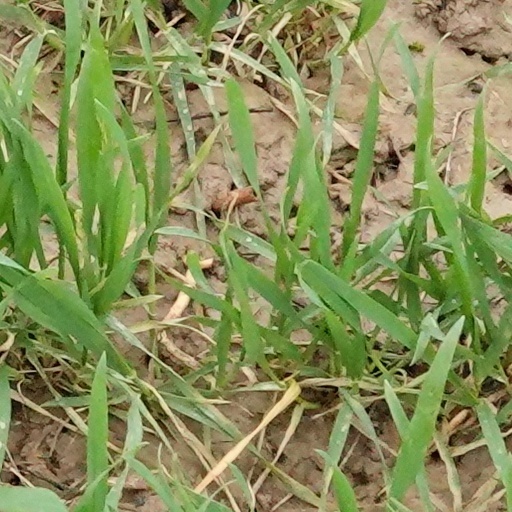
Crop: wheat